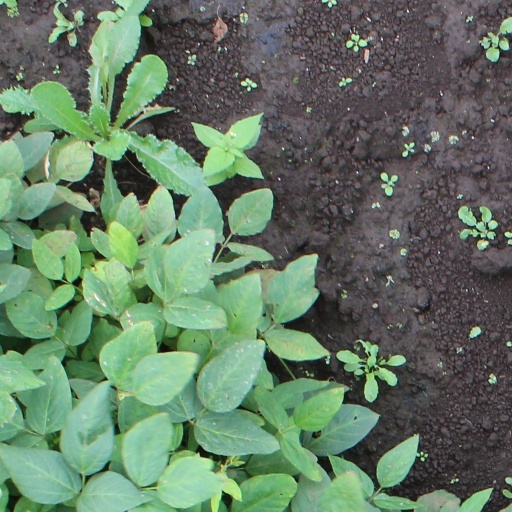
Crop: soybean